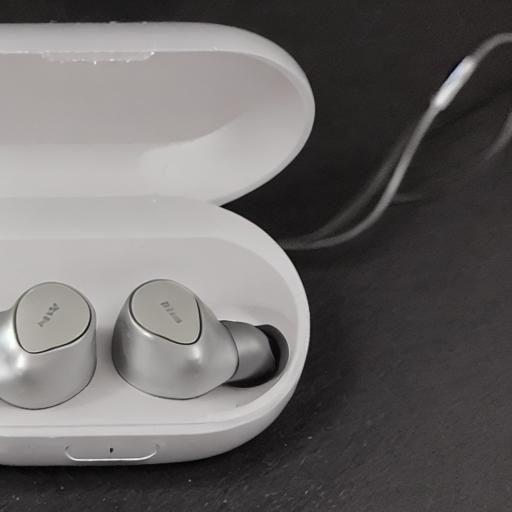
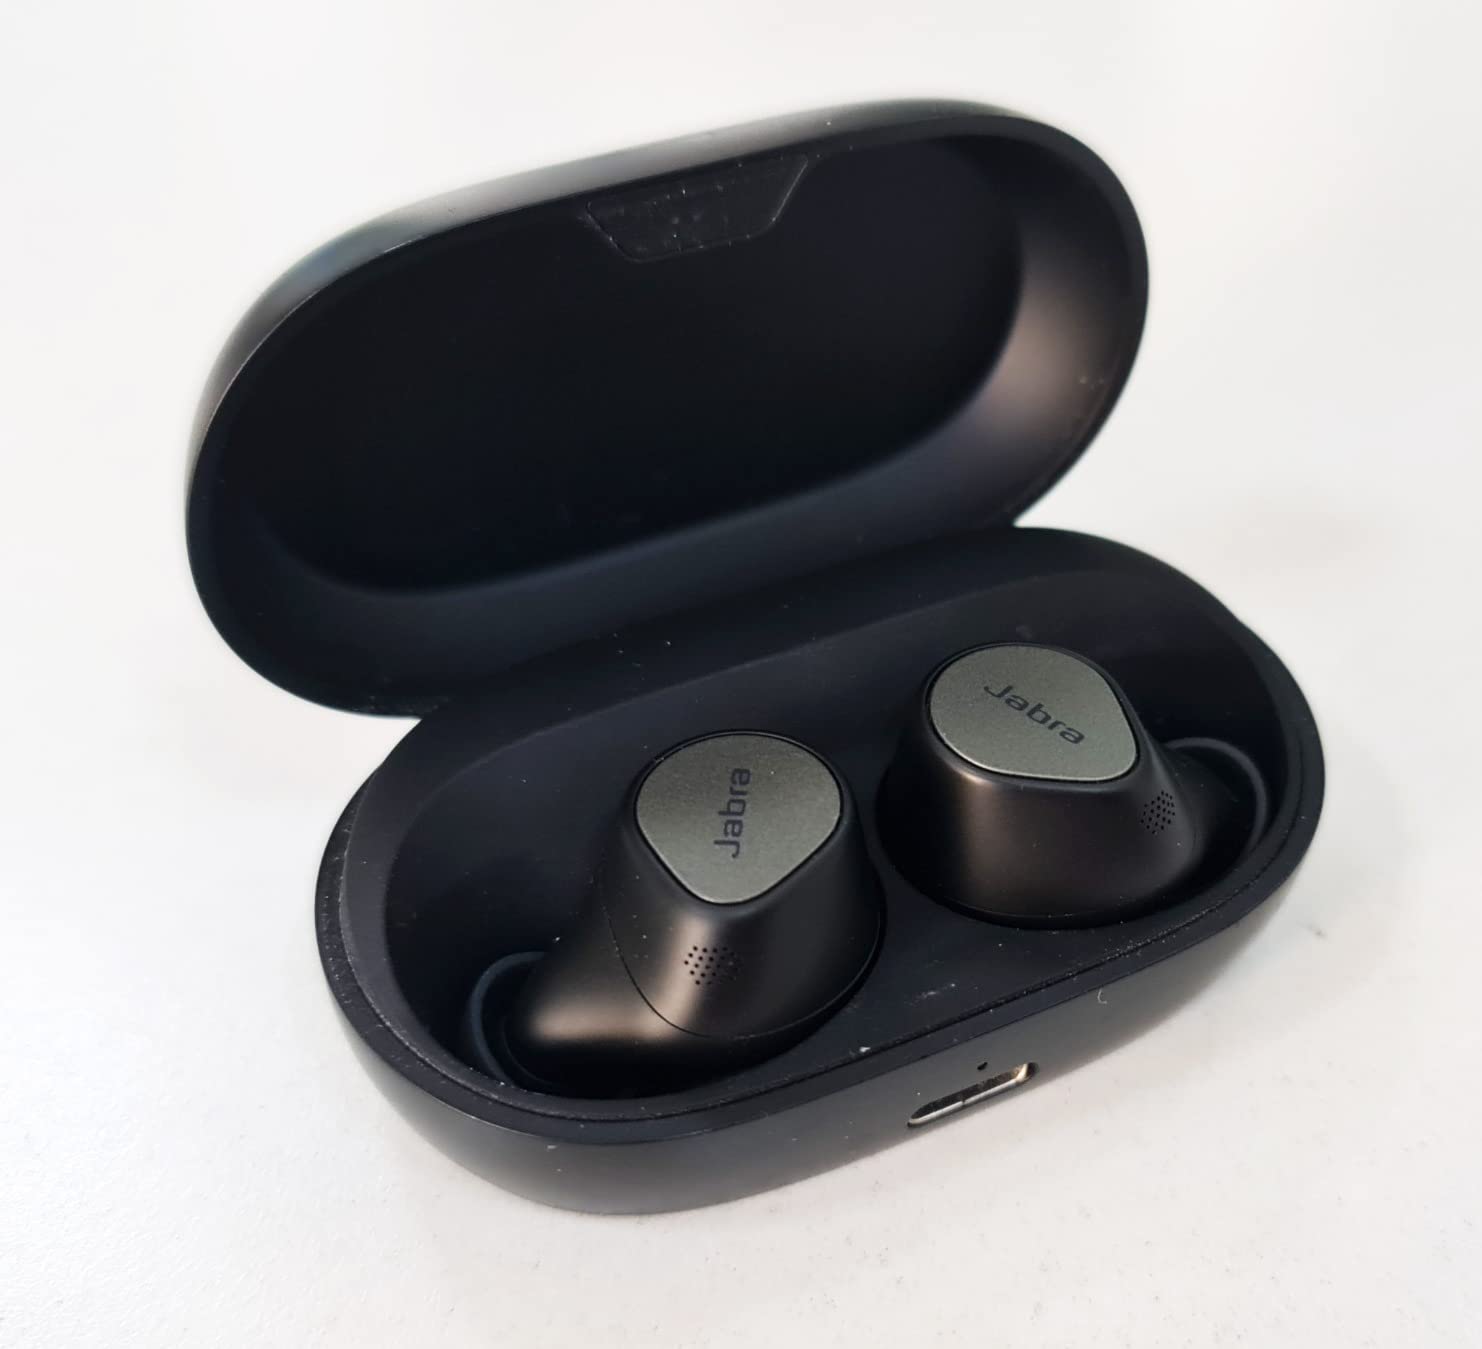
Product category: earbuds
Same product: no